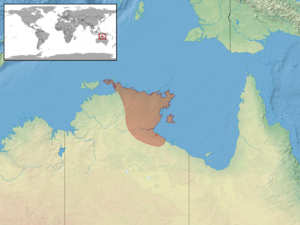
Lerista stylis est une espèce de sauriens de la famille des Scincidae.